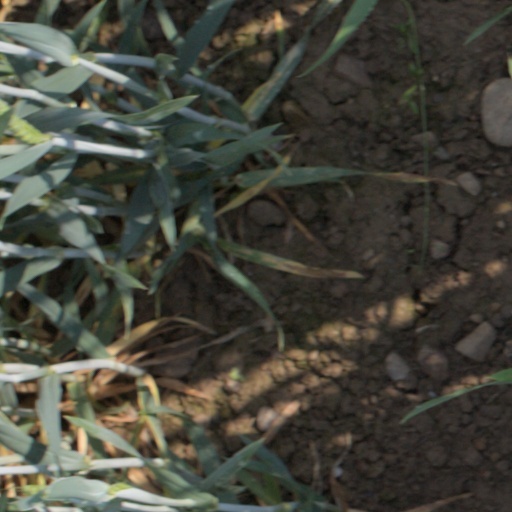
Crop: wheat